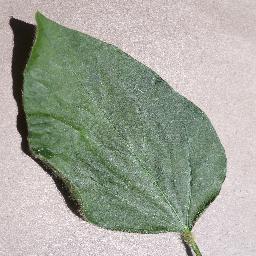
Label: Soybean___healthy